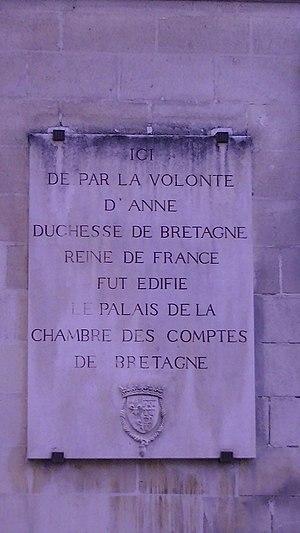
La Chambre des comptes de Bretagne était, sous l'Ancien Régime, une cour souveraine spécialisée dans les affaires de finance.